Hans-Busso von Busse

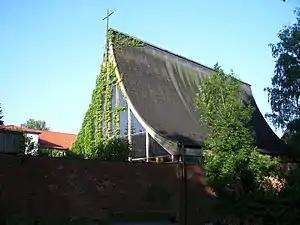
The Erlöserkirche in Erding, one of von Busse's designs.

Hans-Busso (Arthur Rudolf) von Busse (7 May 1930, Oppeln, Upper Silesia – 7 November 2009, Munich) was a German architect and academic.